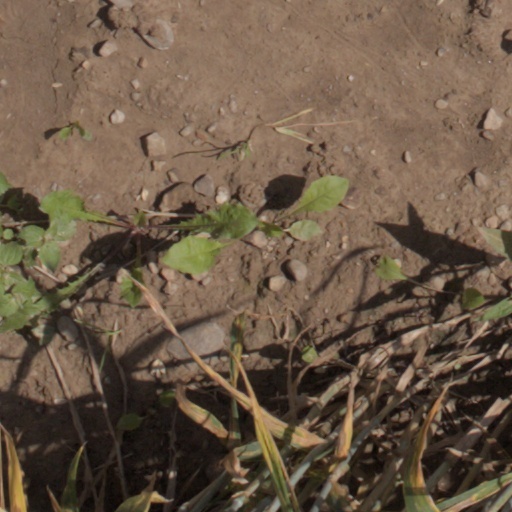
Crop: wheat